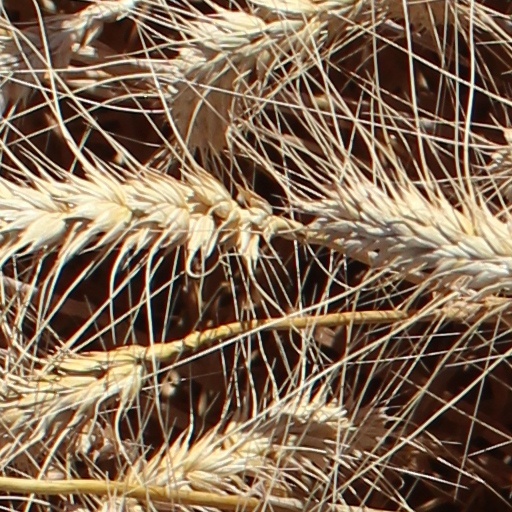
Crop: wheat